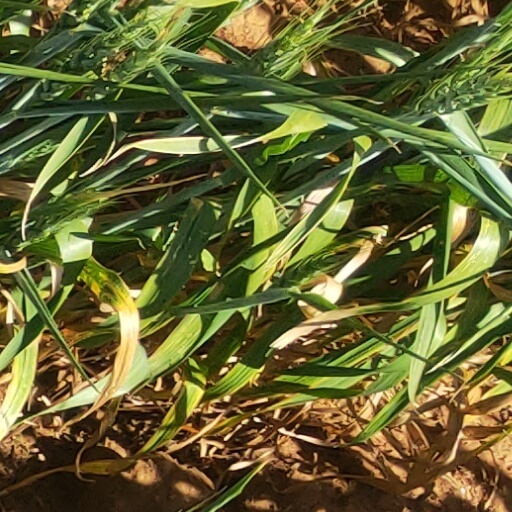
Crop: wheat